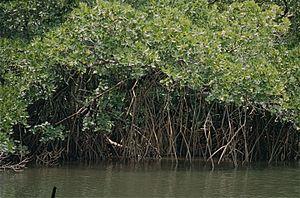
Rhizophora mucronata est un palétuvier de la famille des Rhizophoraceae, présent dans la plupart des mangroves des rivages des océans Indien et Pacifique.